Adelaide Metro

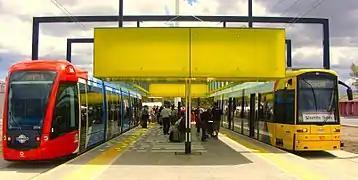
Alstom Citadis and Flexity Classic trams

Adelaide's once extensive tram network was dismantled in the middle of the 20th century, leaving only the Glenelg tram running between Victoria Square in the city-centre and Moseley Square on the beachfront at Glenelg. The majority of the line is on a dedicated corridor though the western suburbs, and travels on roadway in the city from the terminus to South Terrace and along Jetty Road in Glenelg.